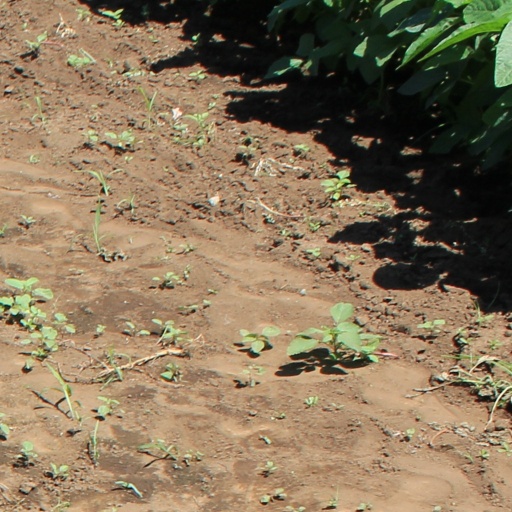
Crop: soybean